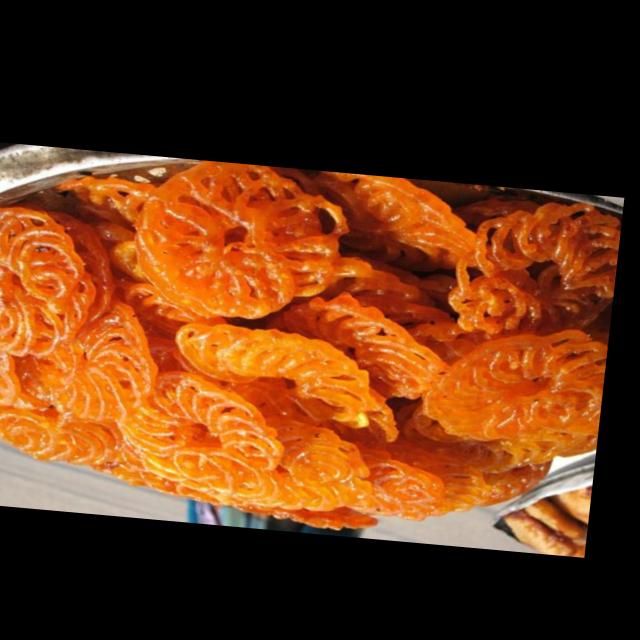
Dish: jalebi